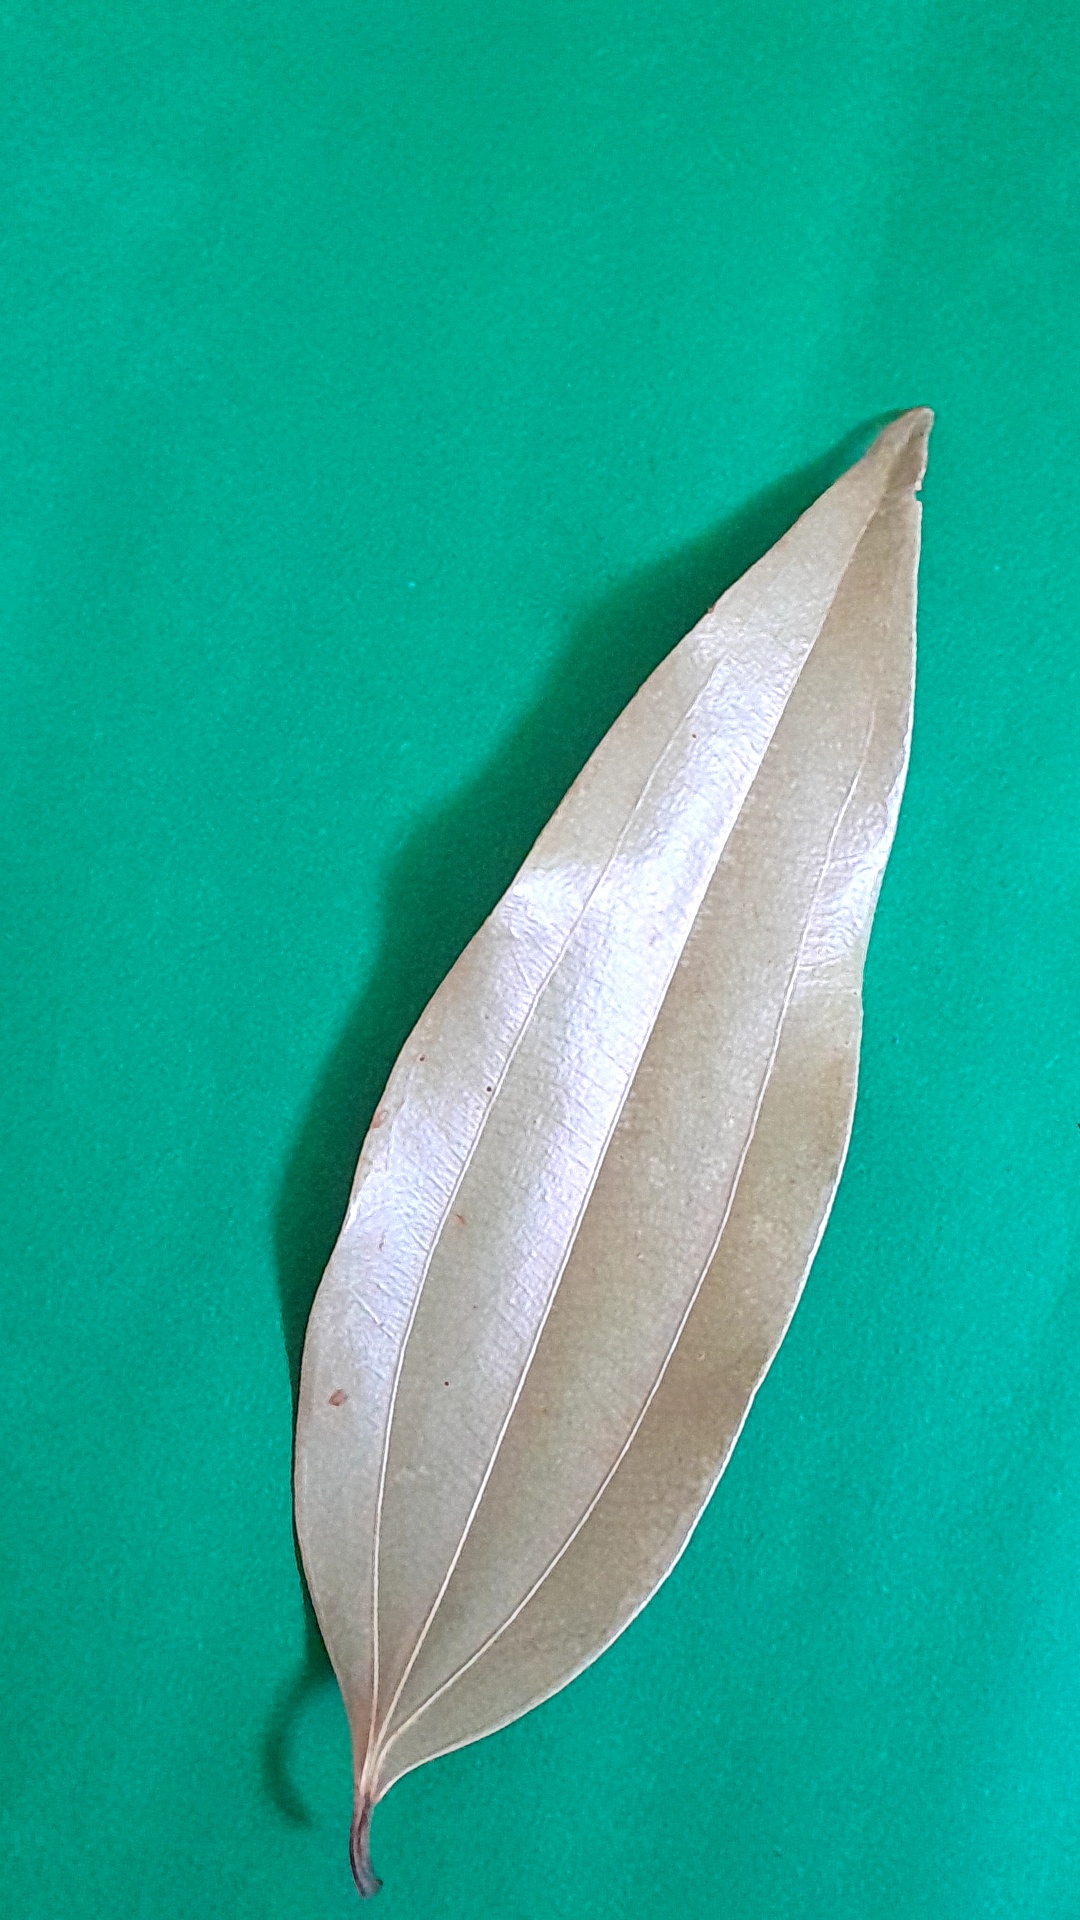
Label: Dry Leaf